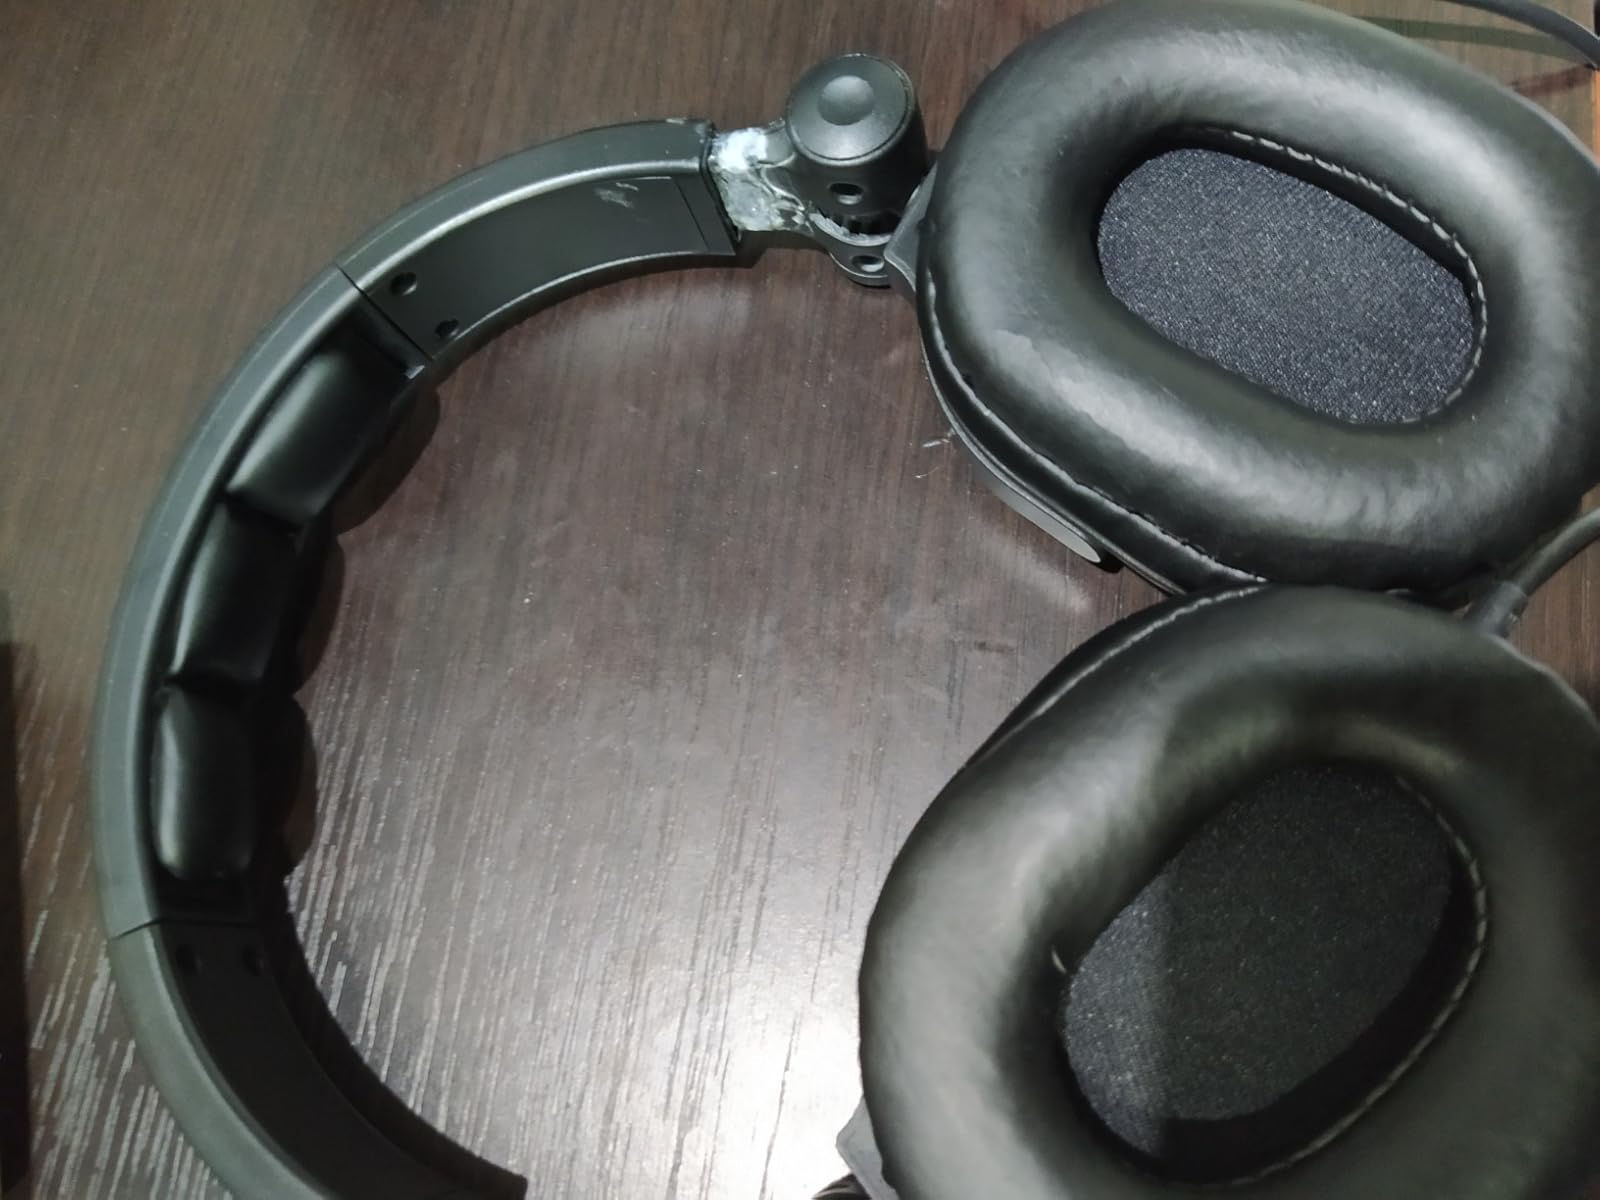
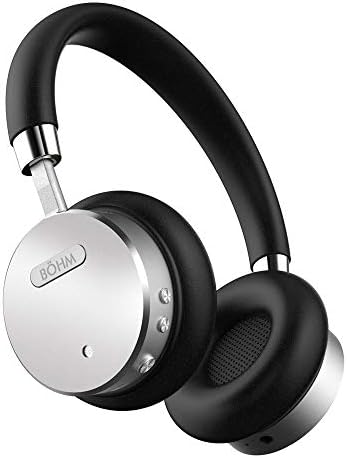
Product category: headphones
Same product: no